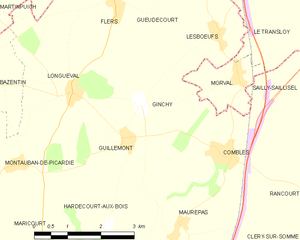
Carte des communes françaises Ginchy